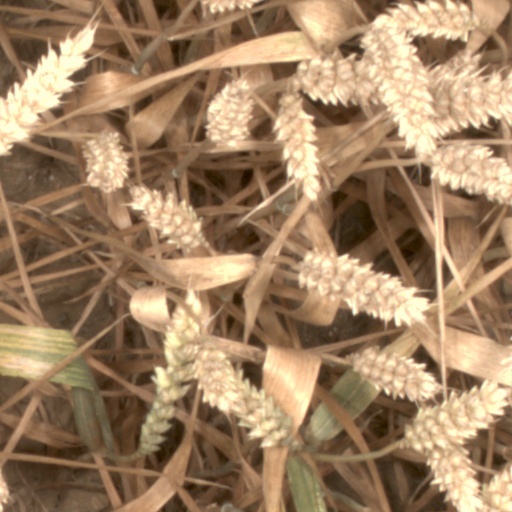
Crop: wheat